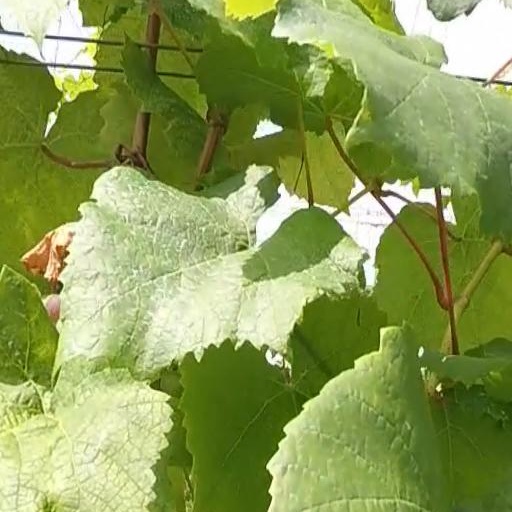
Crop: grape